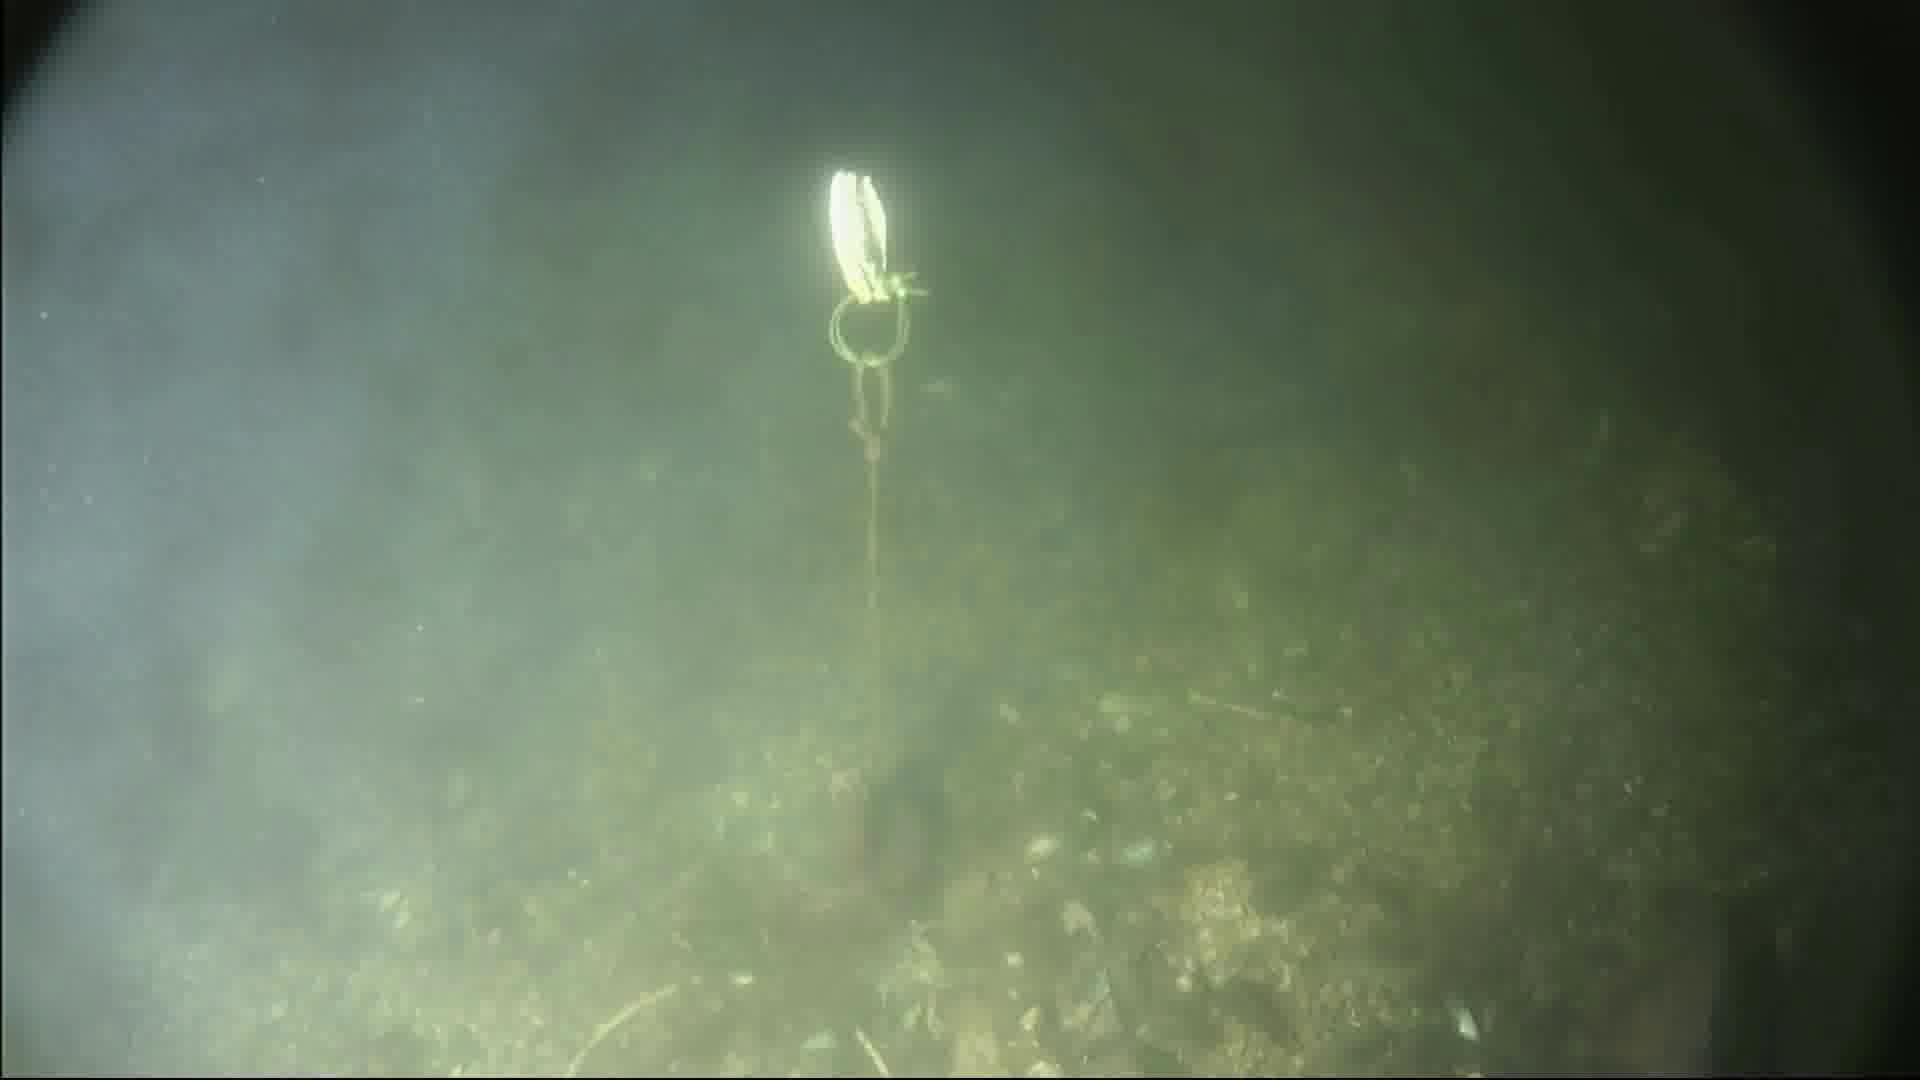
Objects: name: fish
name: crab